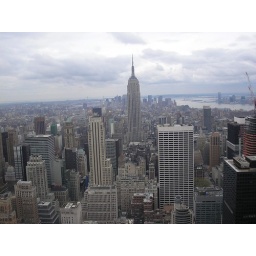
Yup, so these pics are taken on top of this giant 72 floor building in rockefeller center.